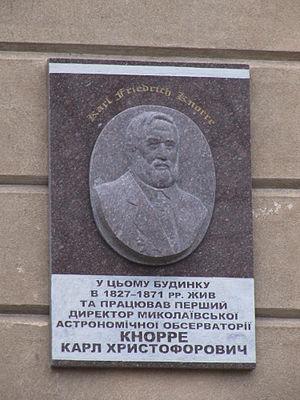
Karl Friedrich Knorre est le premier astronome de la mer Noire. Il est né au sein d’une famille allemande venue de Saxe dans la ville universitaire de Dorpat, alors en Livonie, province de l’empire russe. Sa carrière d’astronome naval se déroule entièrement, de 1820 à 1871, dans le sud de la Russie à Nikolaev, alors port militaire et arsenal de la marine russe à 120 km d’Odessa et aujourd’hui en Ukraine. Avec son père Ernst Christoph Knorre et son fils Victor Knorre, tous deux astronomes, il forme ce que l’on a appelé « la dynastie des astronomes Knorre », honorée par l'astronome soviétique Lioudmila Tchernykh, qui lui dédia un astéroïde, Knorre.